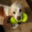
Label: dog